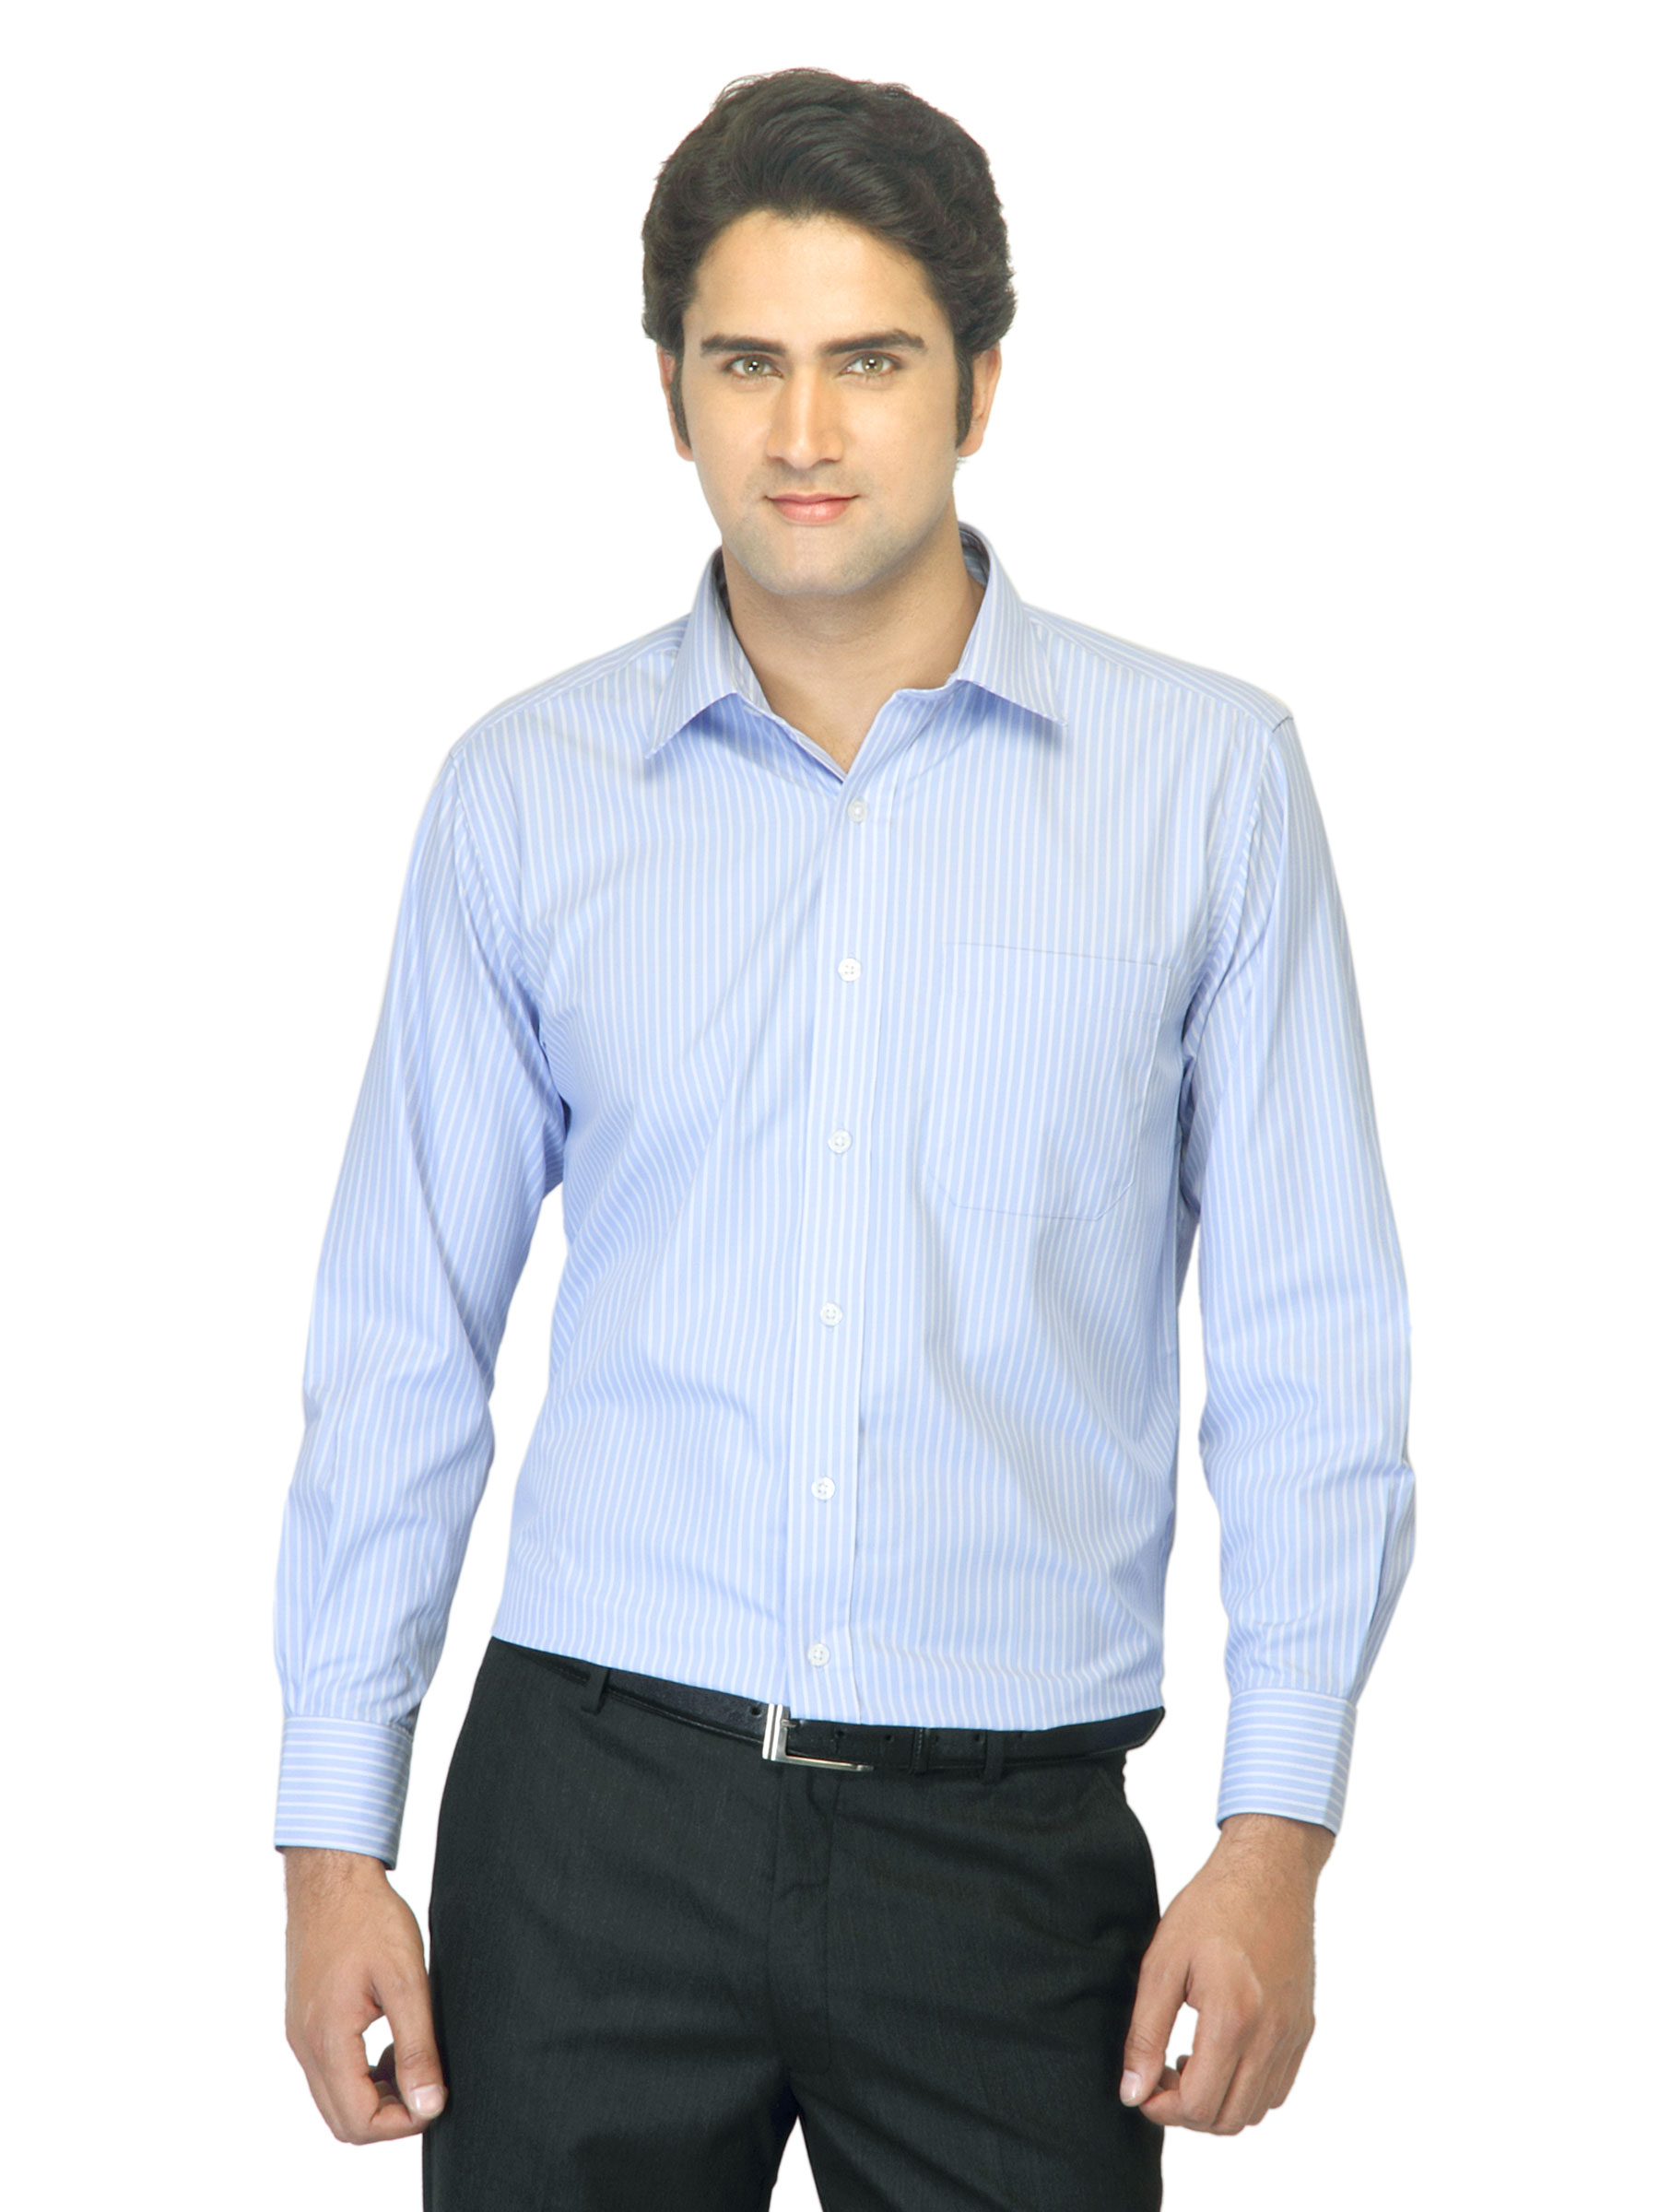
John Miller Men Striped Blue Shirt
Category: Apparel / Topwear / Shirts
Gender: Men
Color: Blue
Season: Summer 2012
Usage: Formal